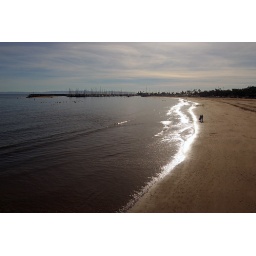
A view of the ocean and beach beside Stearns Wharf in Santa Barbara, California.